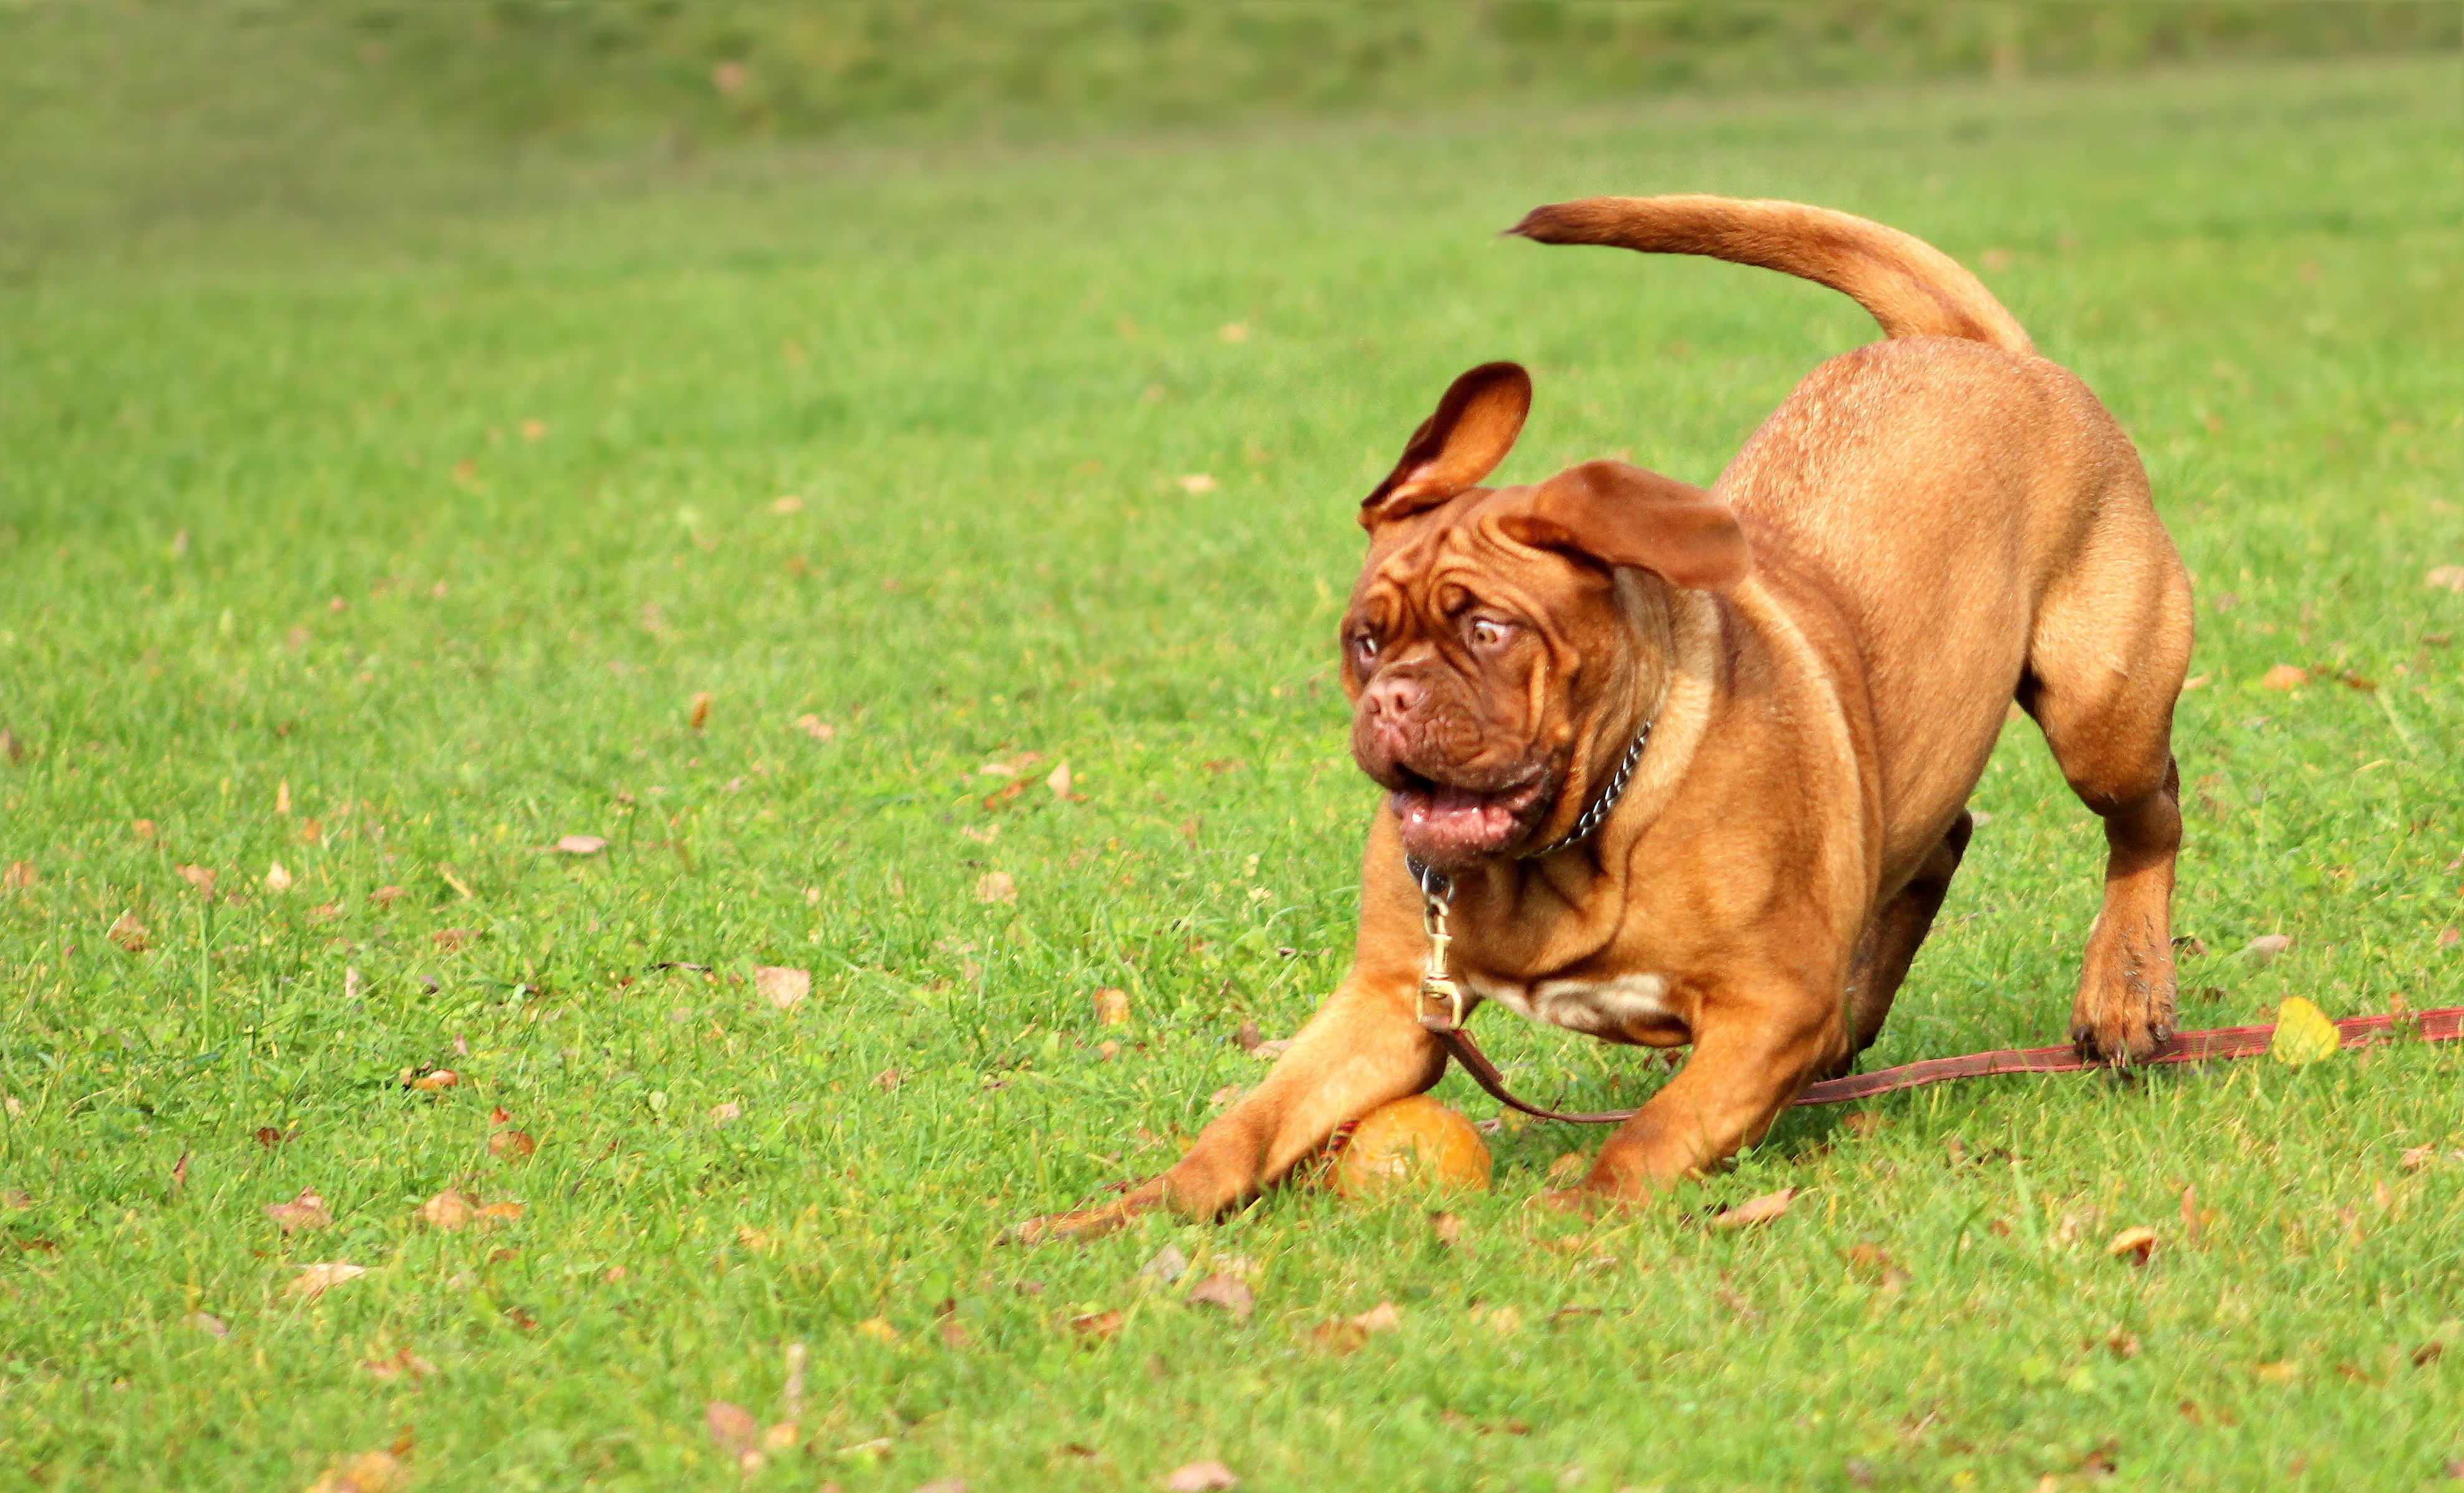
nature, white, play, seating, home, puppy, dog, animal, cute, pet, portrait, young, small, studio, brown, mammal, child, bulldog, thoroughbred, face, de, french, background, happy, lovely, newborn, vertebrate, funny, bordeaux, big, nice, adorable, rare, dog breed, wrinkled, guard dog, rhodesian ridgeback, mastiffs, family tree, mastiff, are you looking for, dogue de bordeaux, dog like mammal, carnivoran, tosa, wild game meat